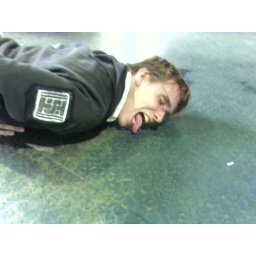
Erik licks the floor in gratitude after a long adventurous train trip through the downpour from boston to lowell.